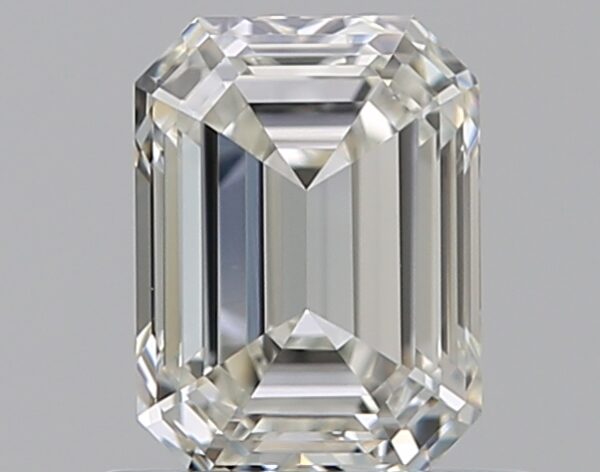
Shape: emerald
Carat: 0.72
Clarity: VVS1
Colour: J
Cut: EX
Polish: EX
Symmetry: VG
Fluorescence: M
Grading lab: GIA
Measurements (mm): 5.79 x 4.28 x 2.9